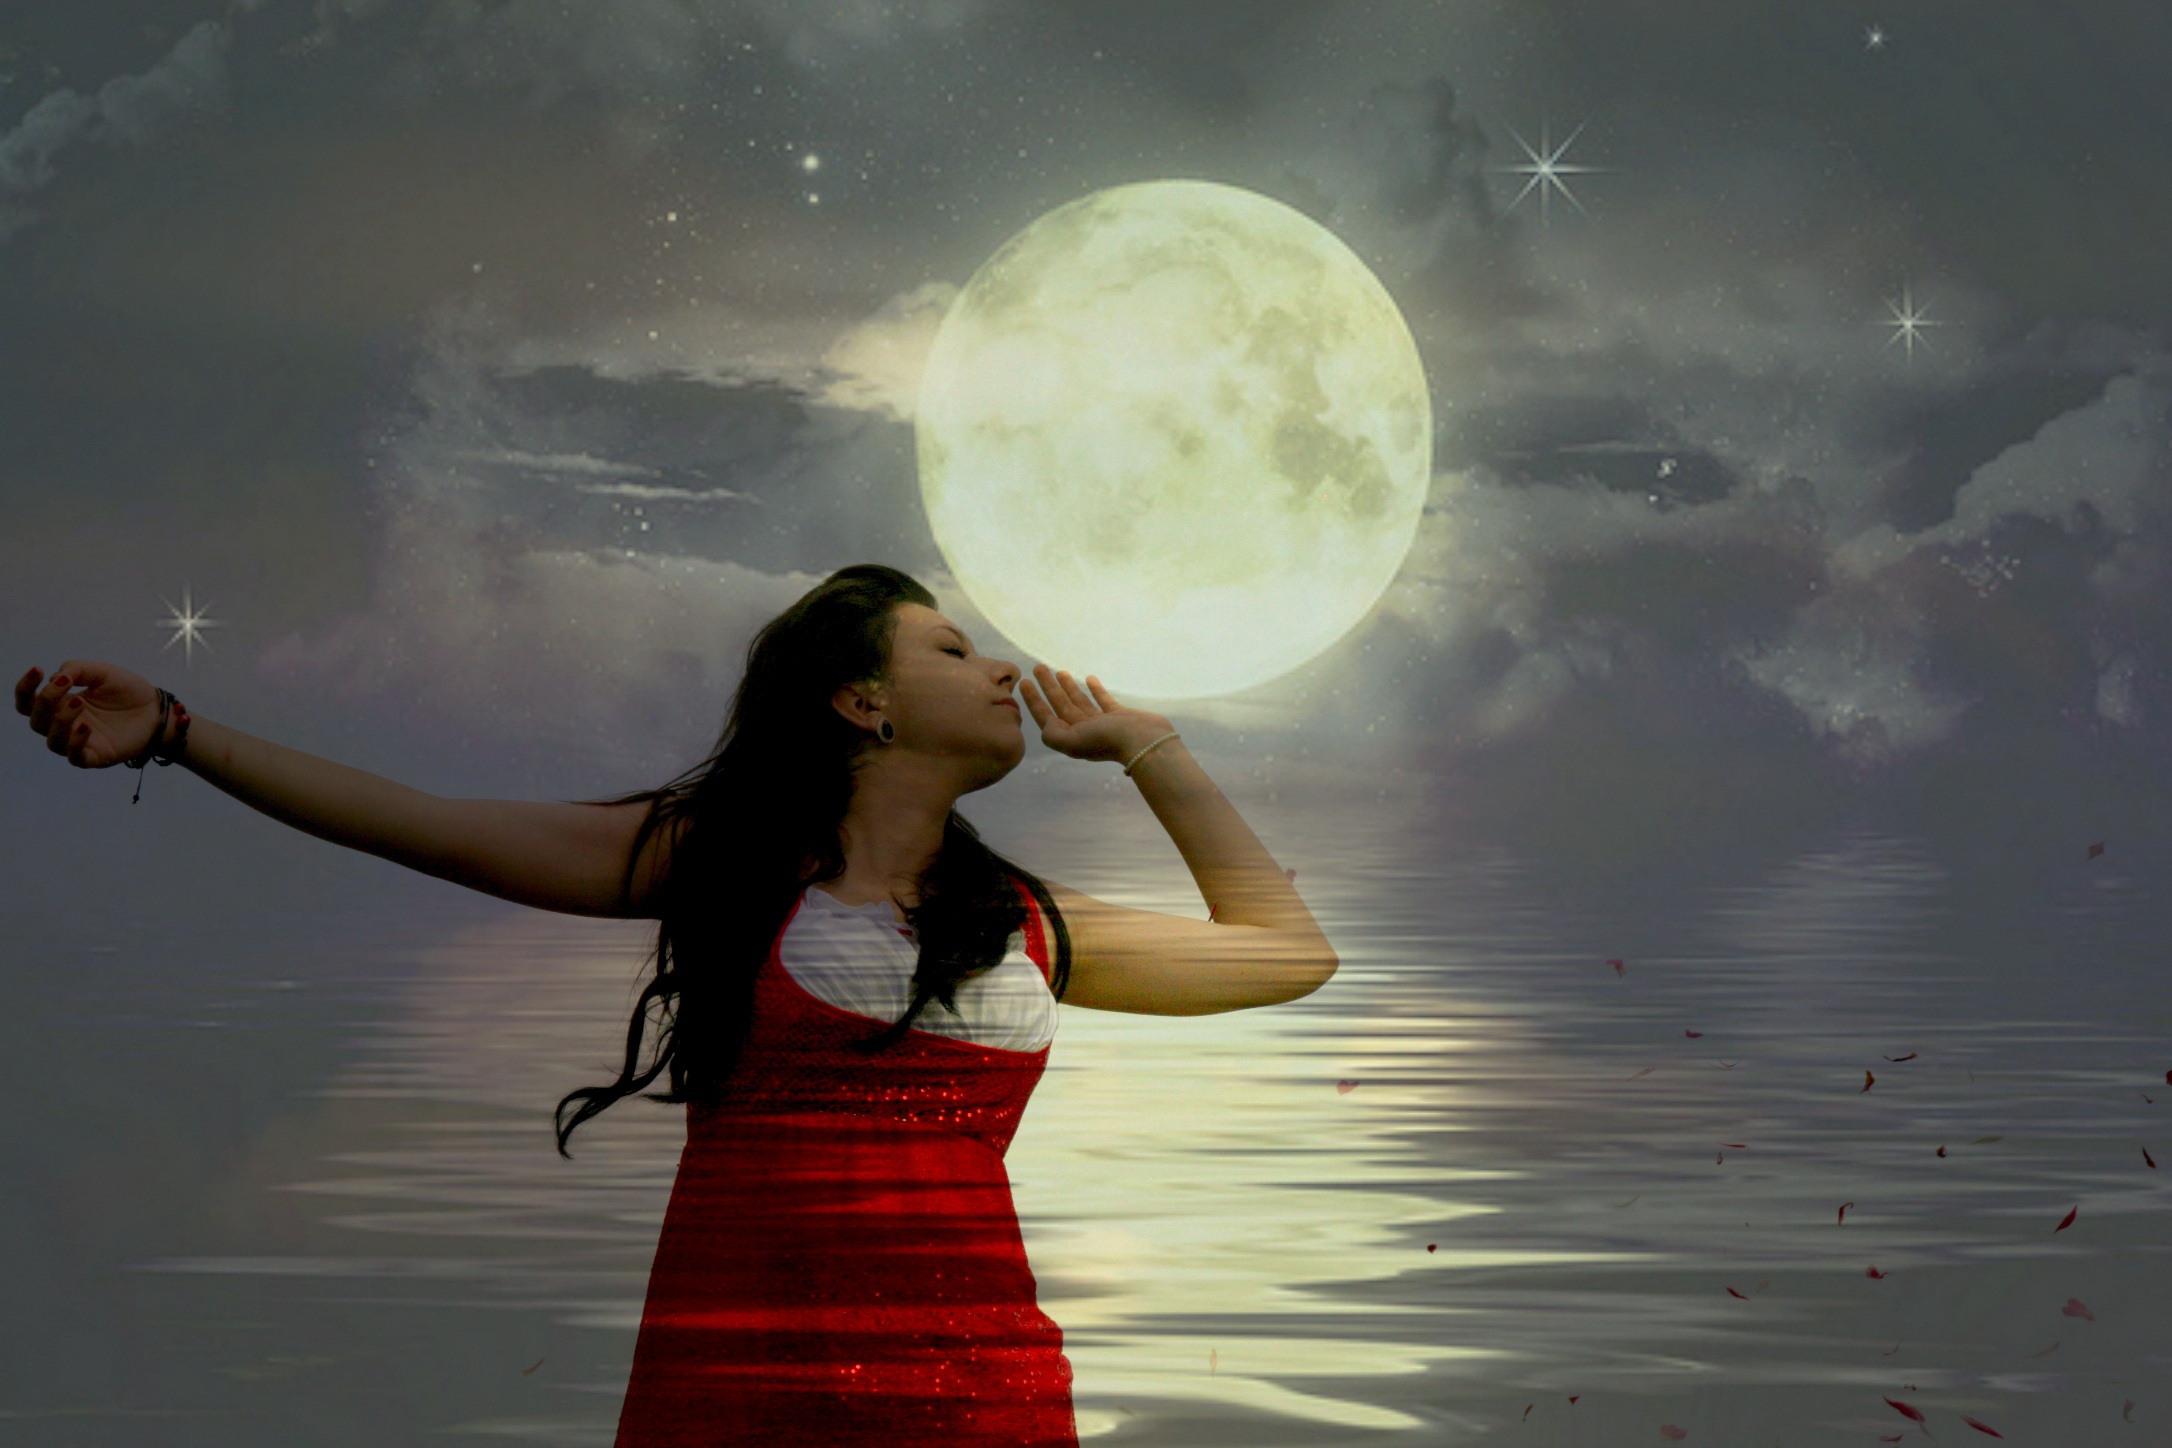
water, light, sky, girl, sunlight, morning, reflection, luna, emotion